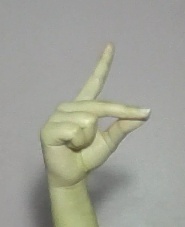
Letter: ta